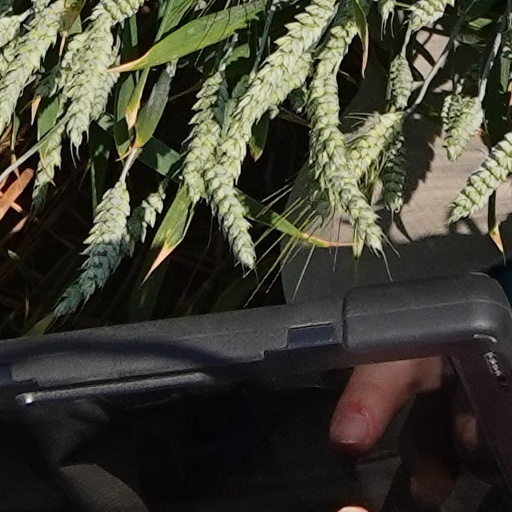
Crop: wheat